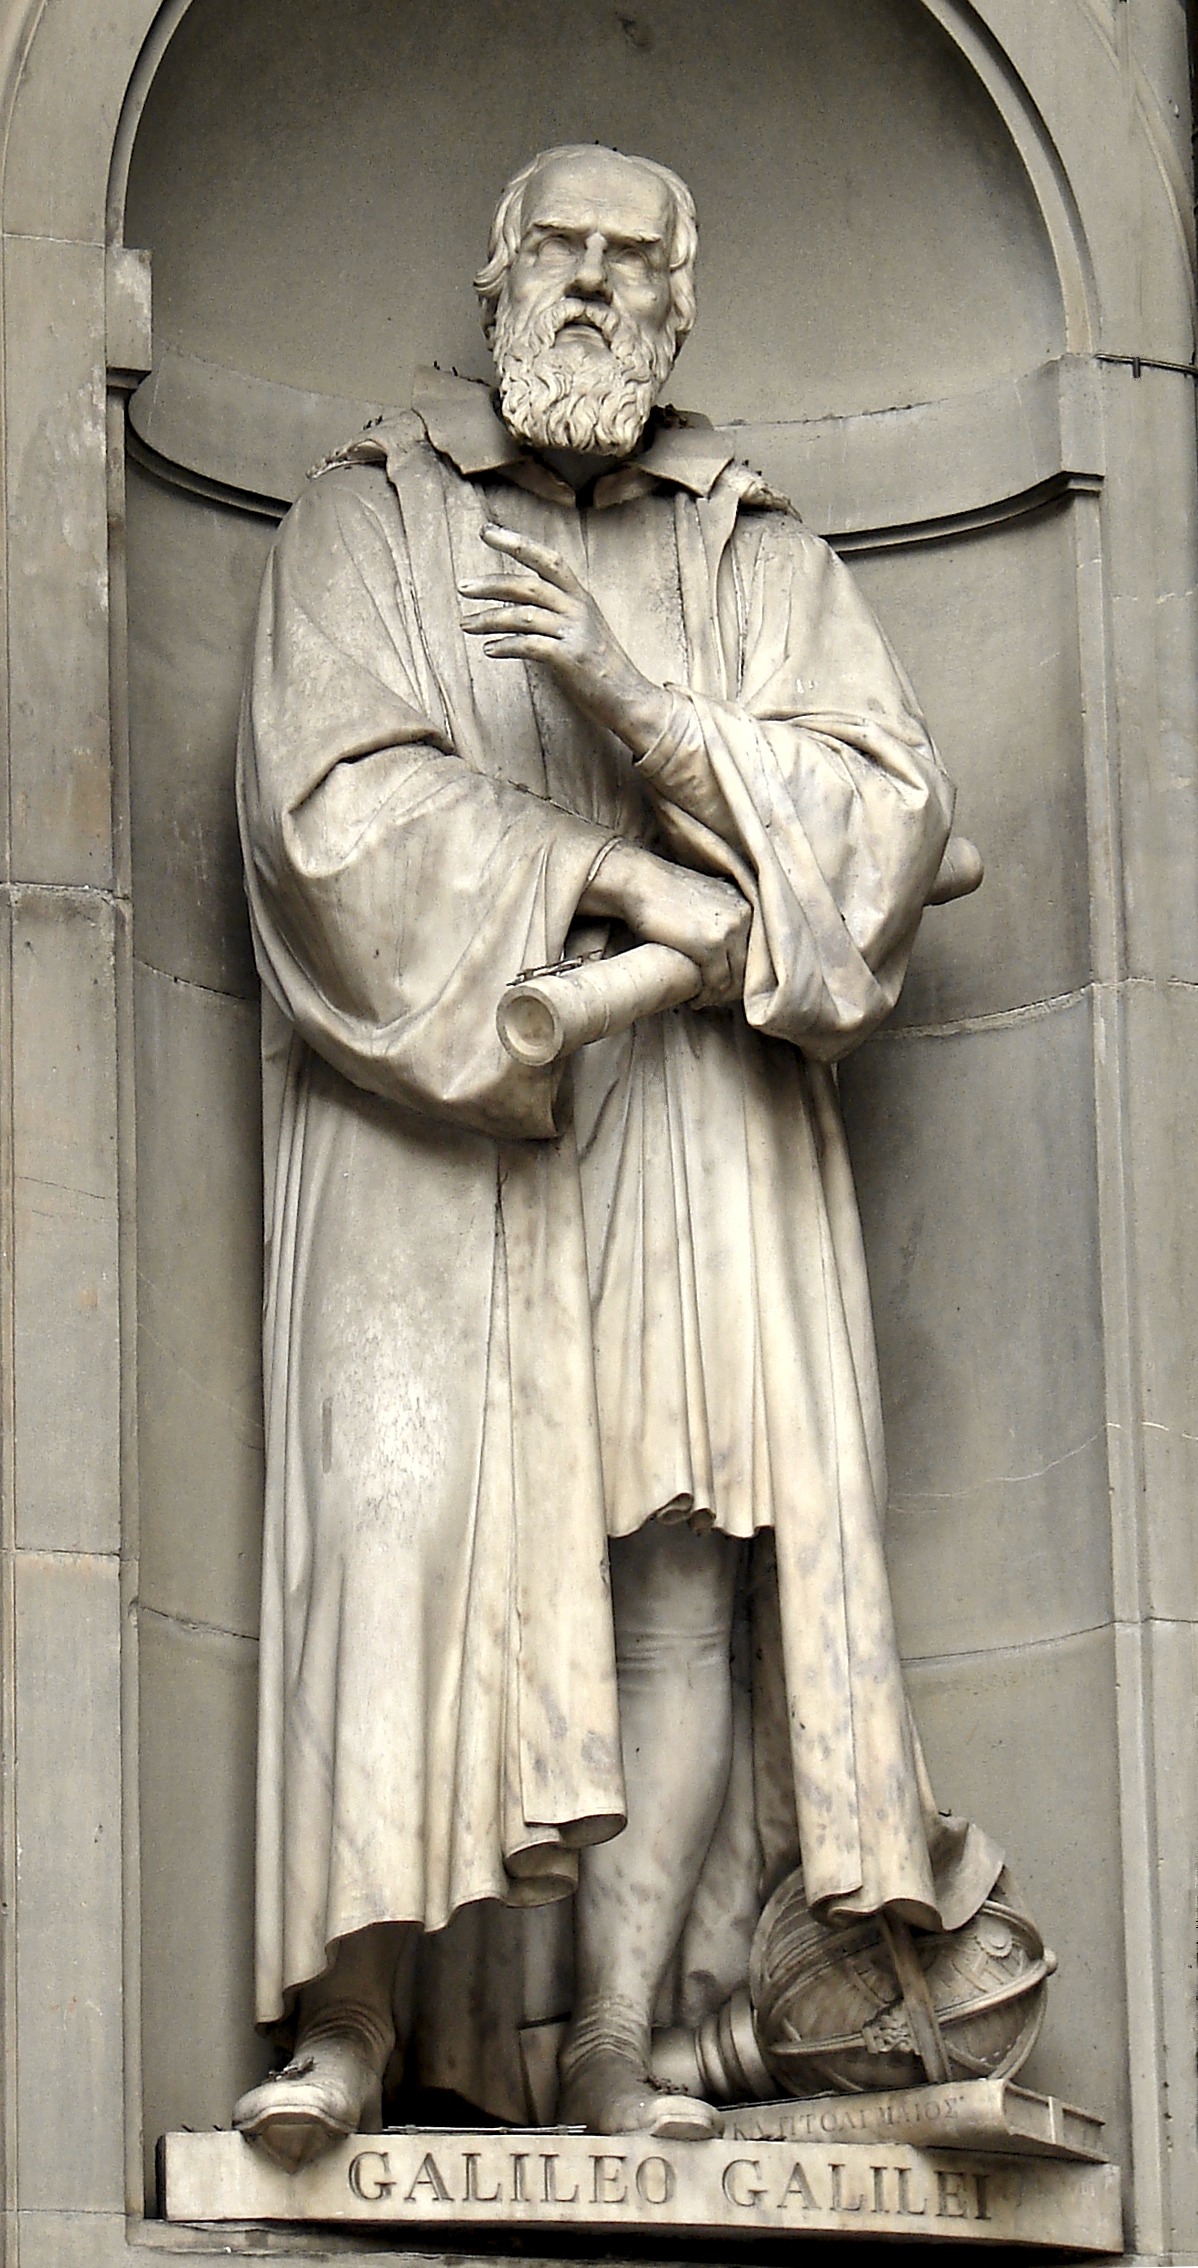
monument, statue, religion, artwork, sculpture, art, temple, photograph, history, carving, florence, relief, ancient history, galileo galilei